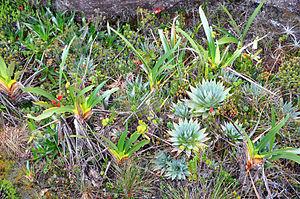
La Liste Rouge des Ecosystèmes est un cadre global pour surveiller et documenter l’état des écosystèmes. Elle a été créé par l’Union Internationale pour la Conservation de la Nature pour faire partie d’une boite à outils qui évaluent les risques à la biodiversité. L’objectif principal de cet outil c’est d’appuyer la conservation, usage des ressources, et décisions sur la gestion de même, en évaluant tous les écosystèmes du monde avant 2025.
Un tepuy est un haut plateau à contours particulièrement abrupts, fréquent dans la Gran Sabana vénézuélienne et dans les régions voisines. Ce sont des reliefs tabulaires résiduels, dont les altitudes s'échelonnent de 1 200 à 3 050 m. Outre leur forme, les tepuys présentent des milieux naturels spécifiques, riches en espèces endémiques en raison de l'isolement de ces reliefs et de leurs contrastes climatiques forts.